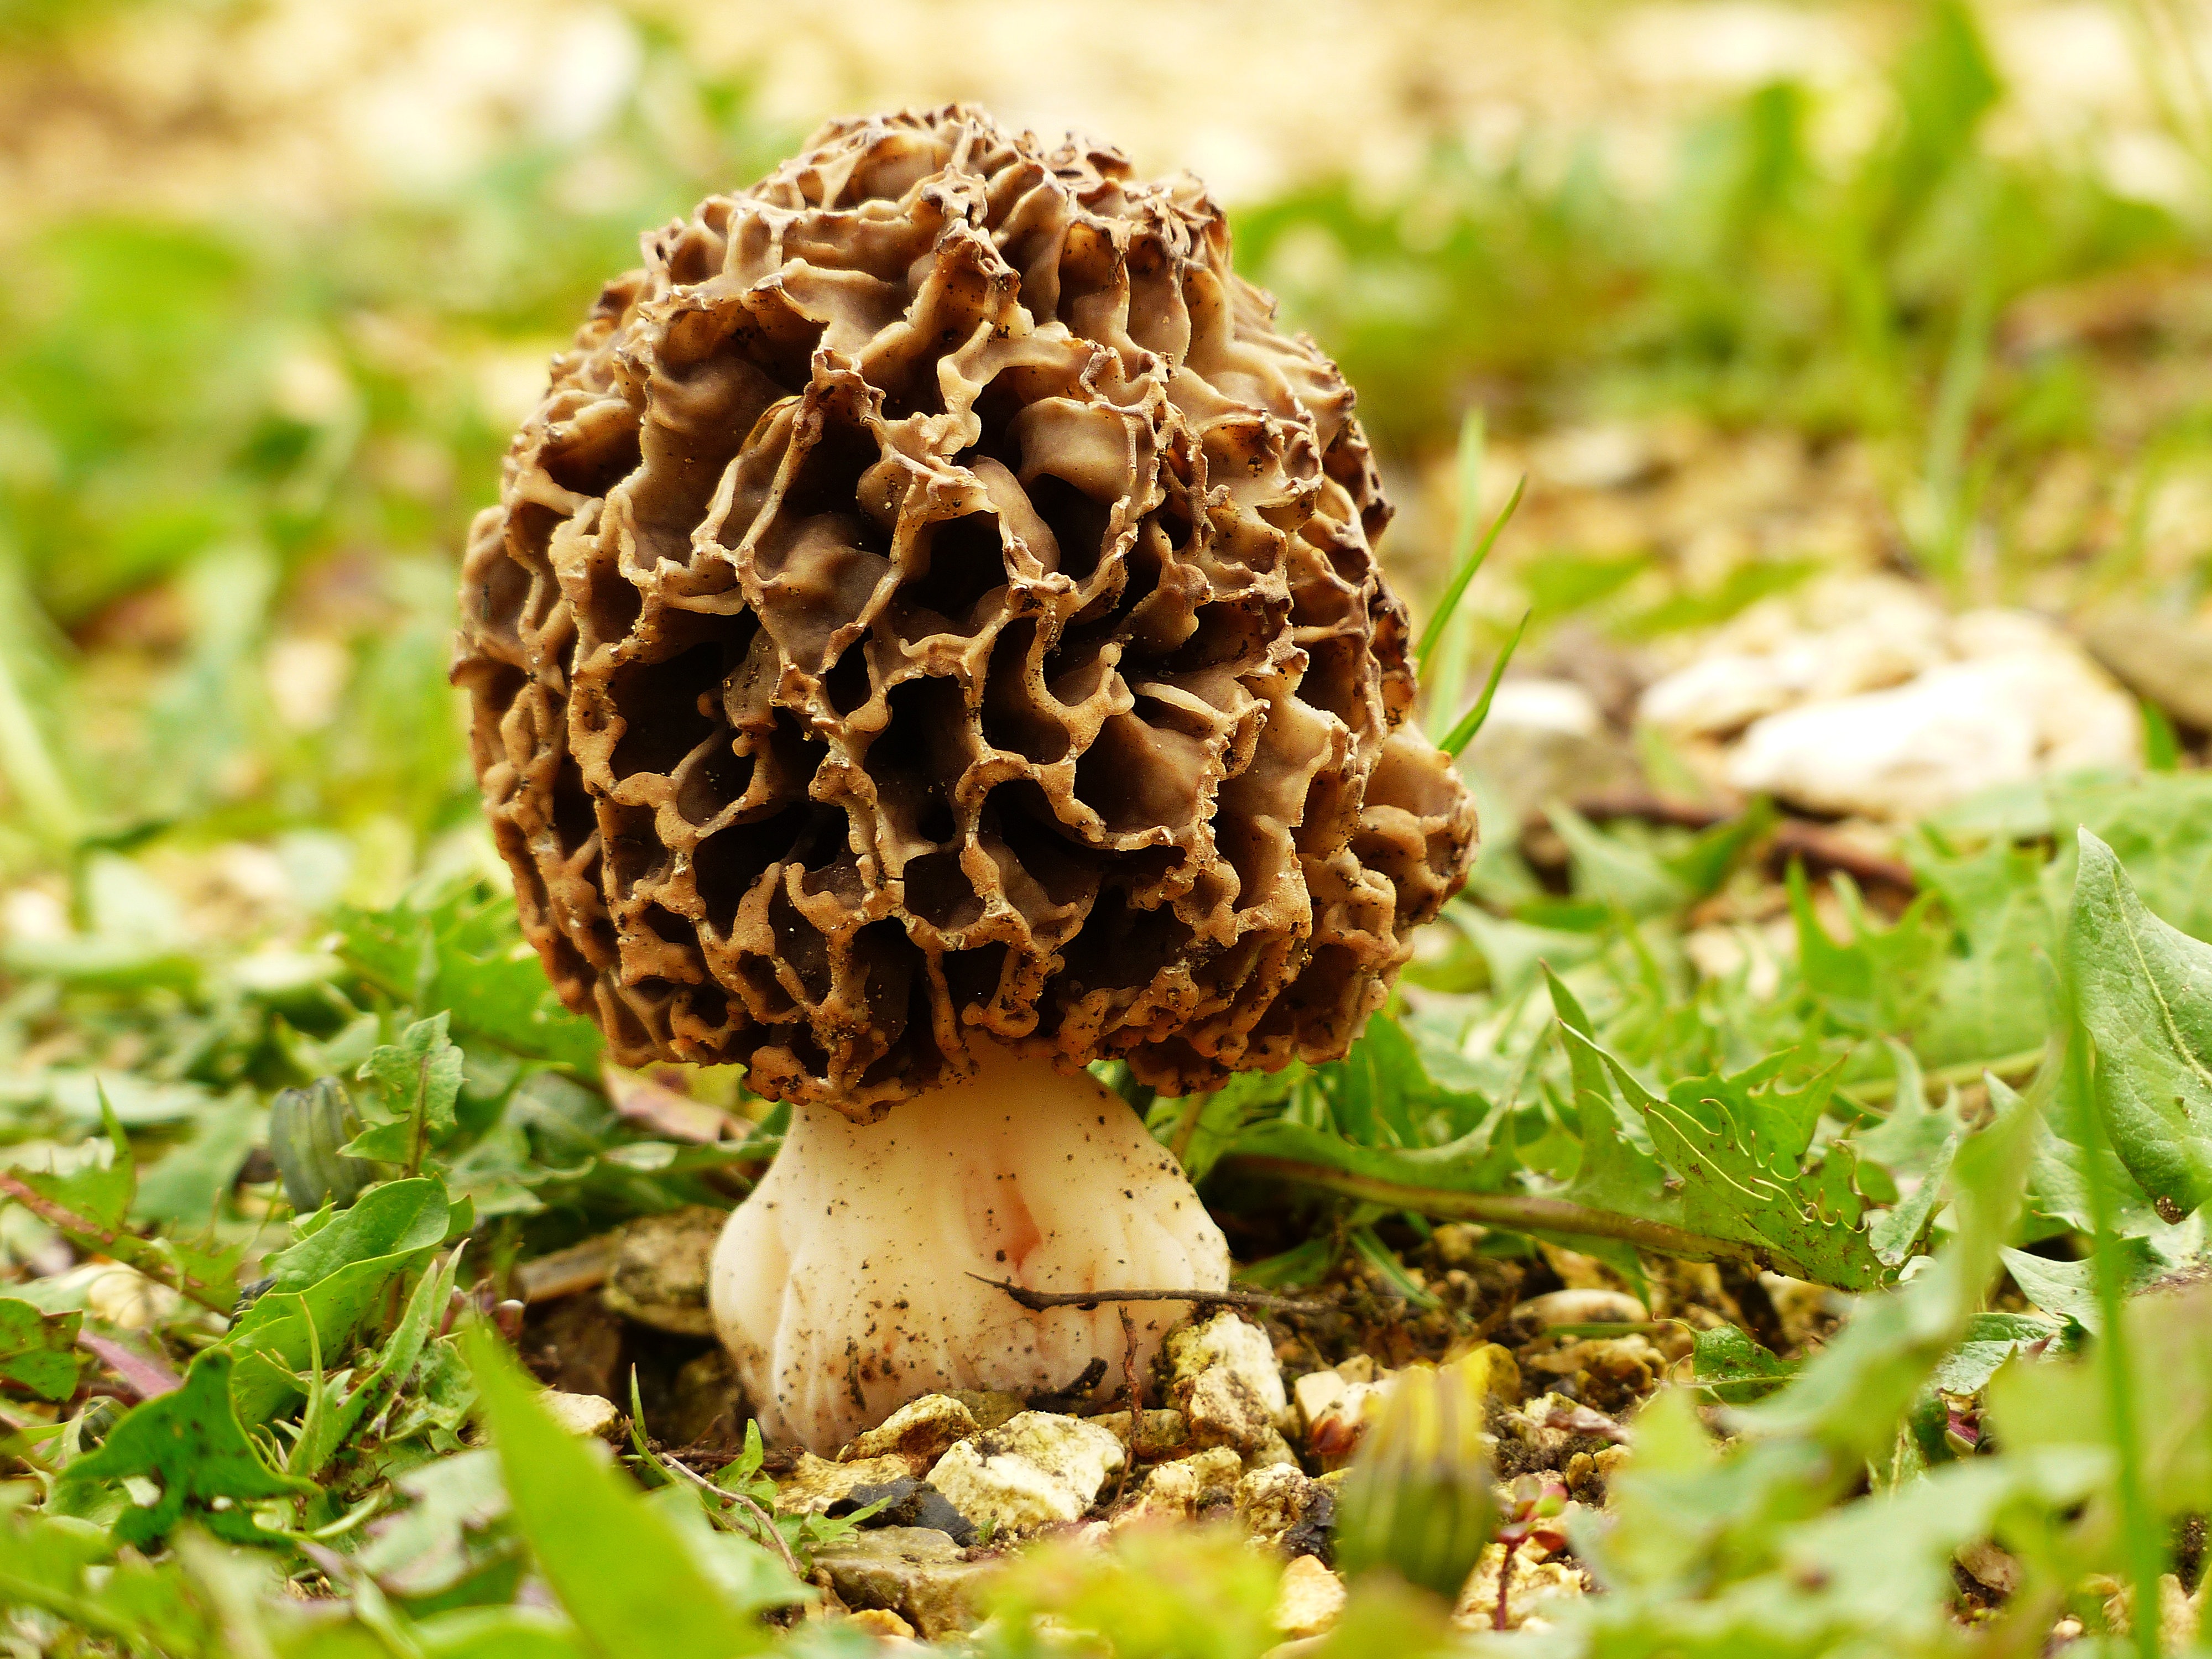
tree, flower, mushroom, flora, fungus, woodland, edible, fruiting bodies, agaricus, macro photography, matsutake, morel, oyster mushroom, hose mushroom, edible mushroom, agaricomycetes, agaricaceae, champignon mushroom, hen of the wood, speisemorchel